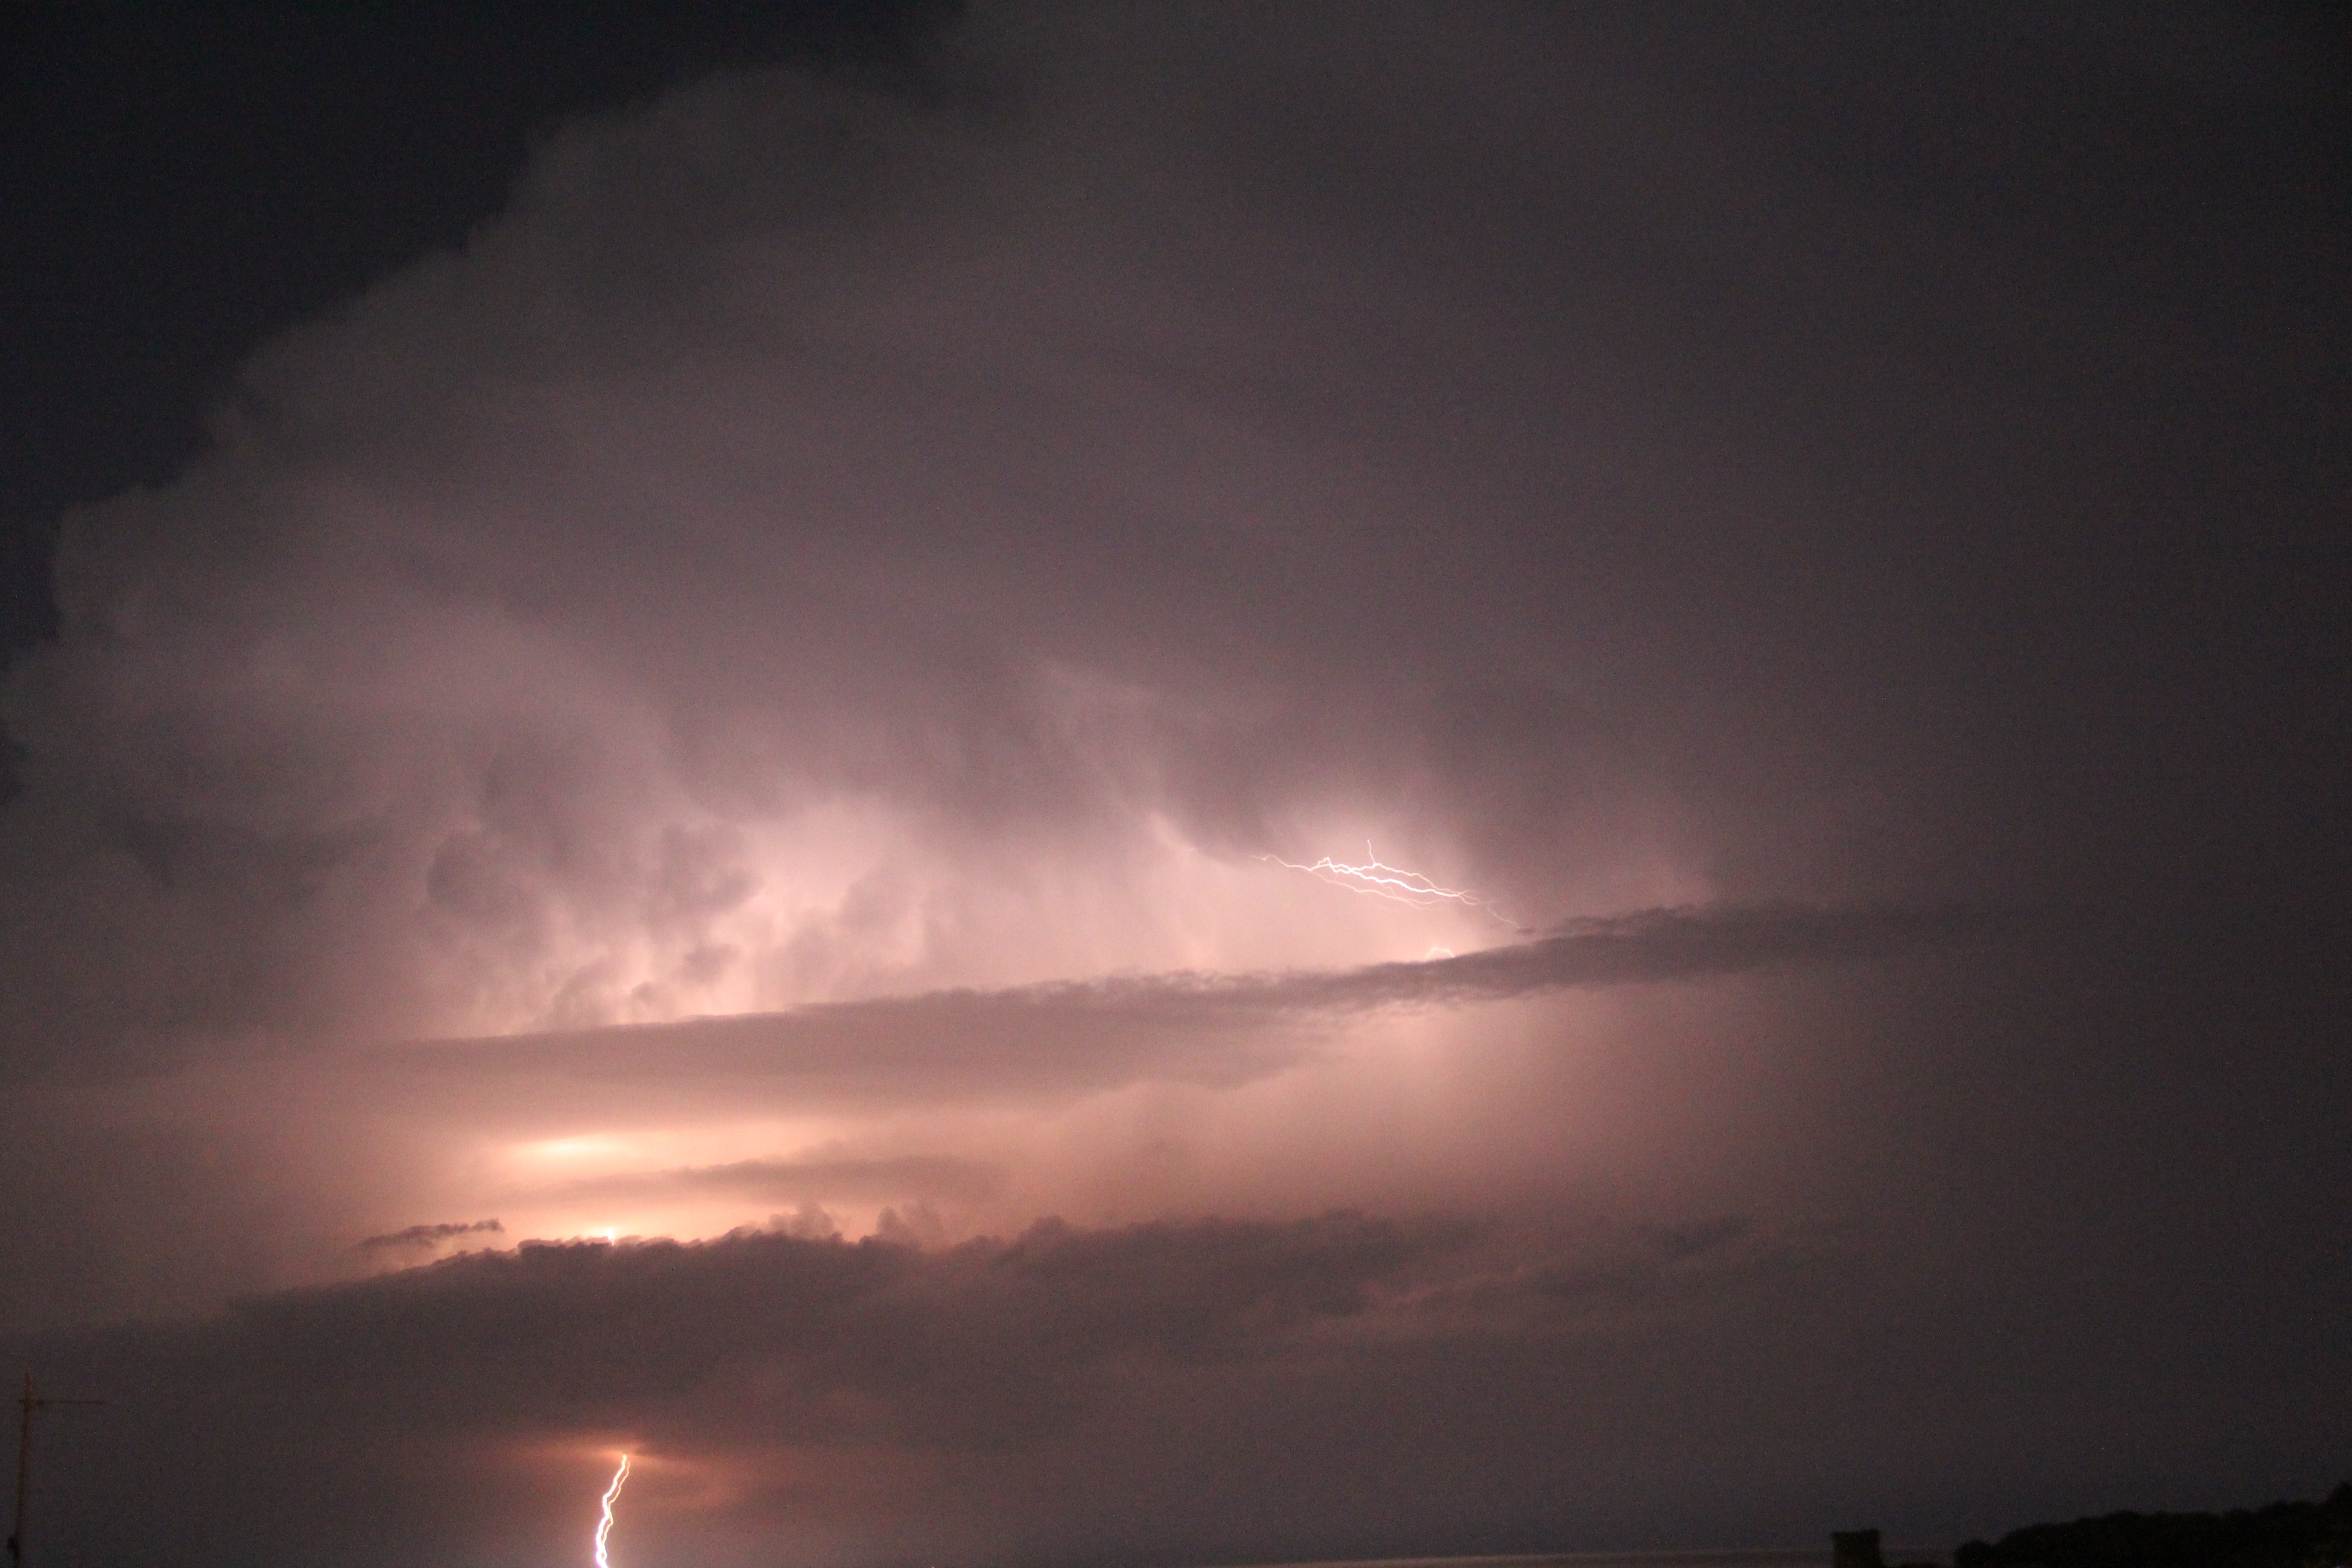
cloud, sky, atmosphere, evening, weather, storm, darkness, lightning, thunder, thunderstorm, phenomenon